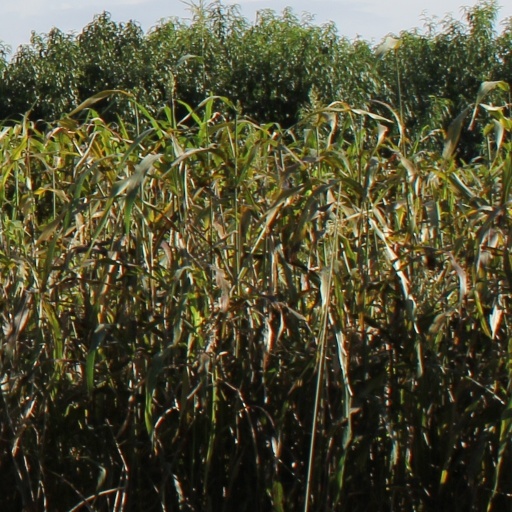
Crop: sorghum